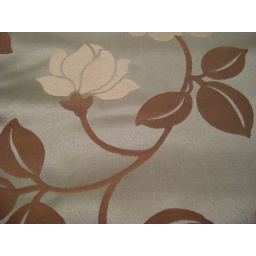
Cream flowers on a silver blue background by Liz Claiborne